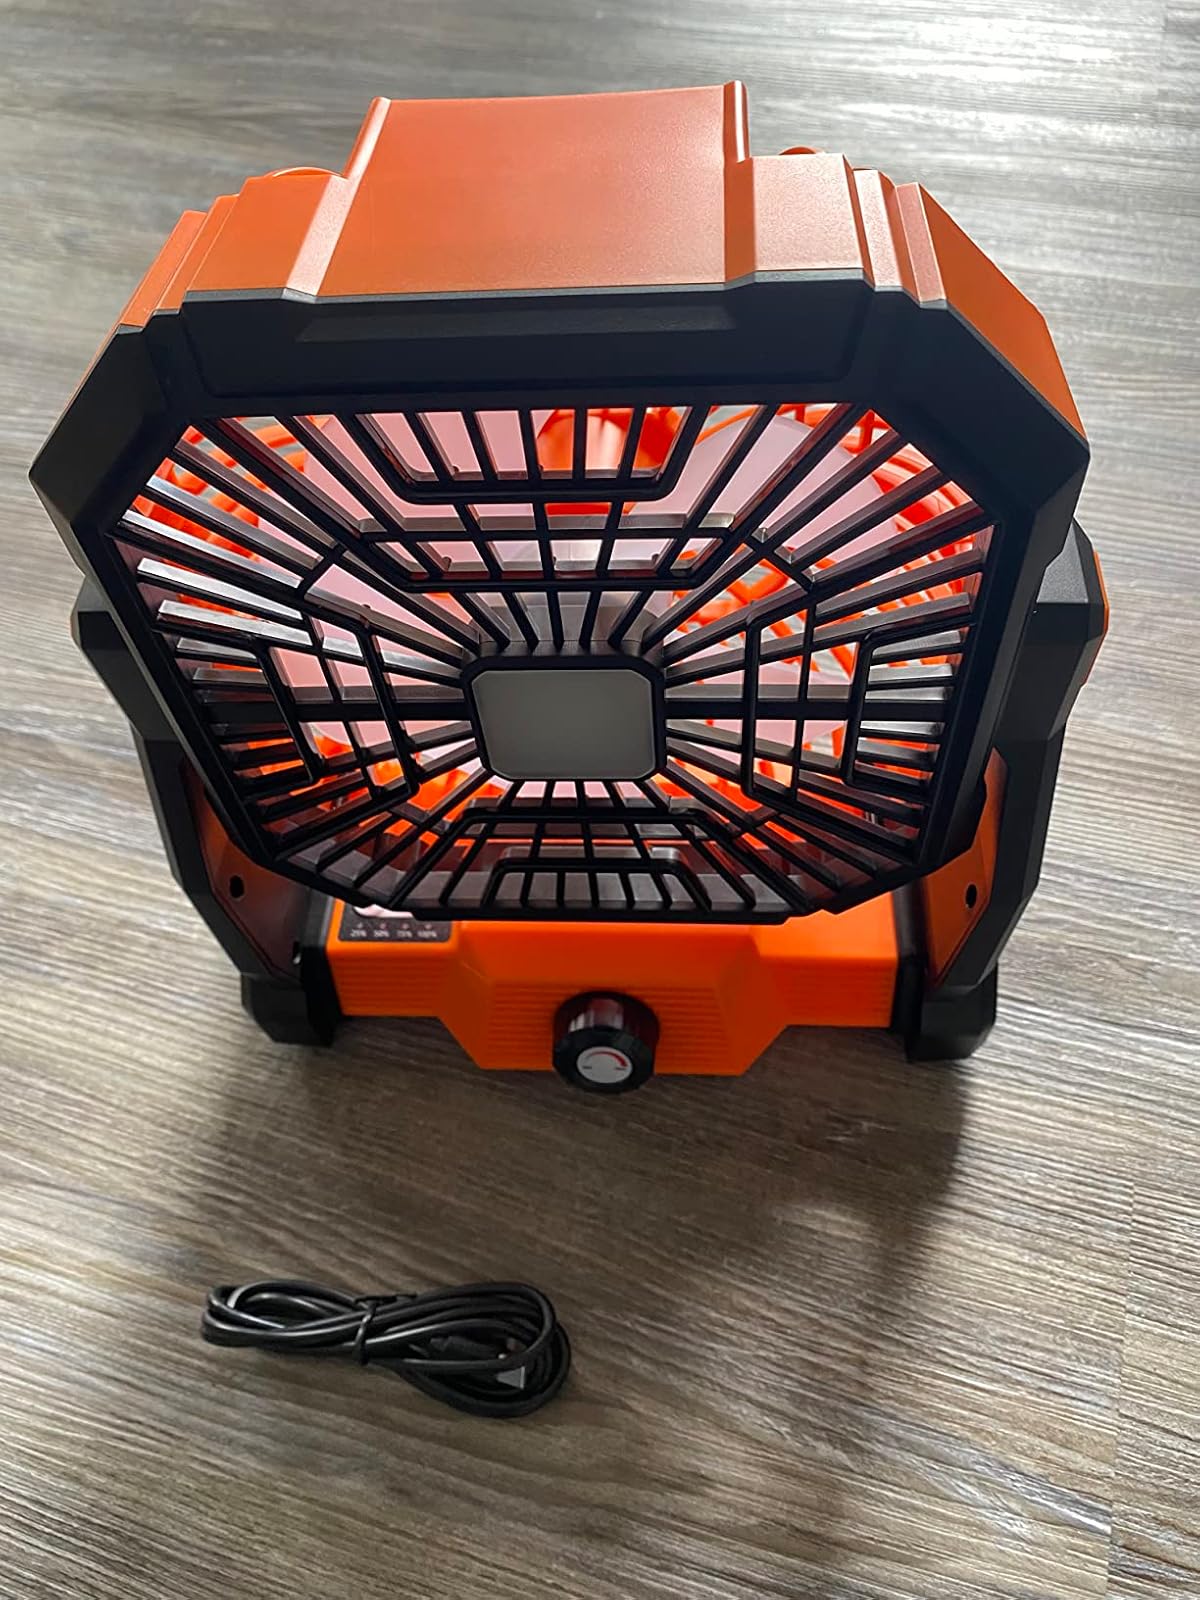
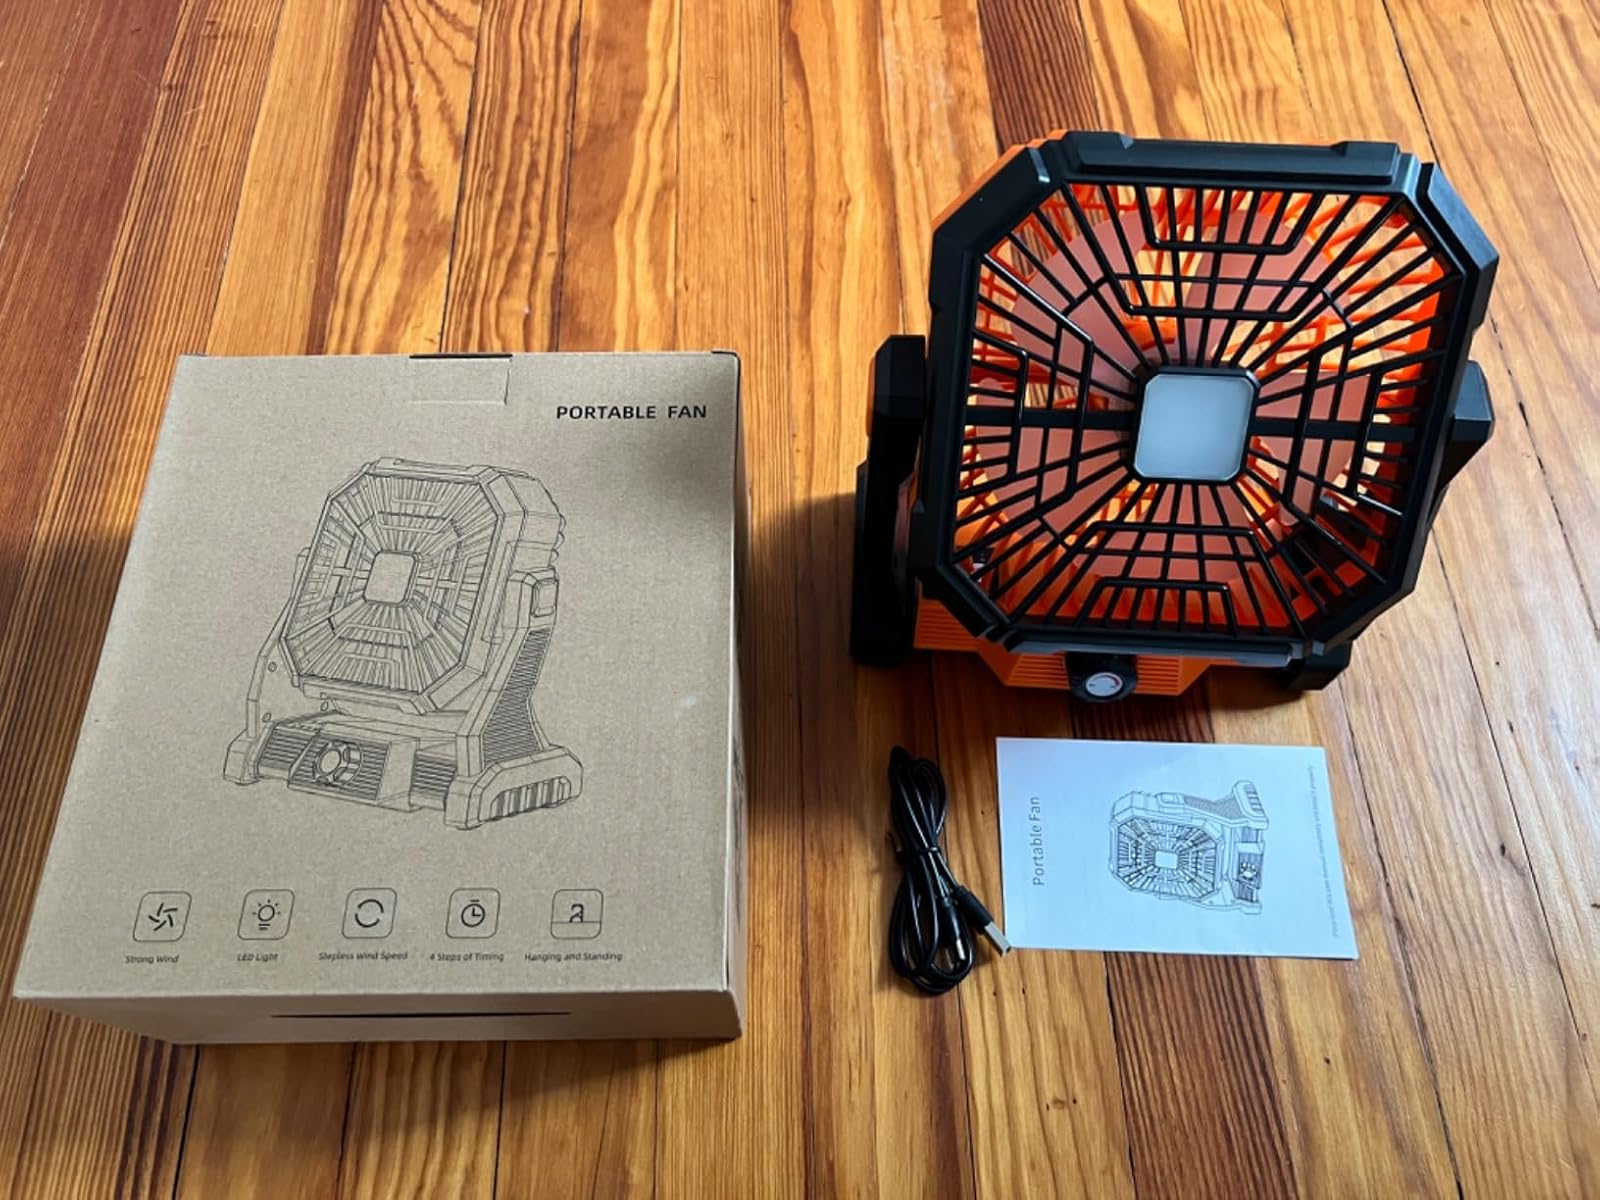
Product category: lantern
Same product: yes